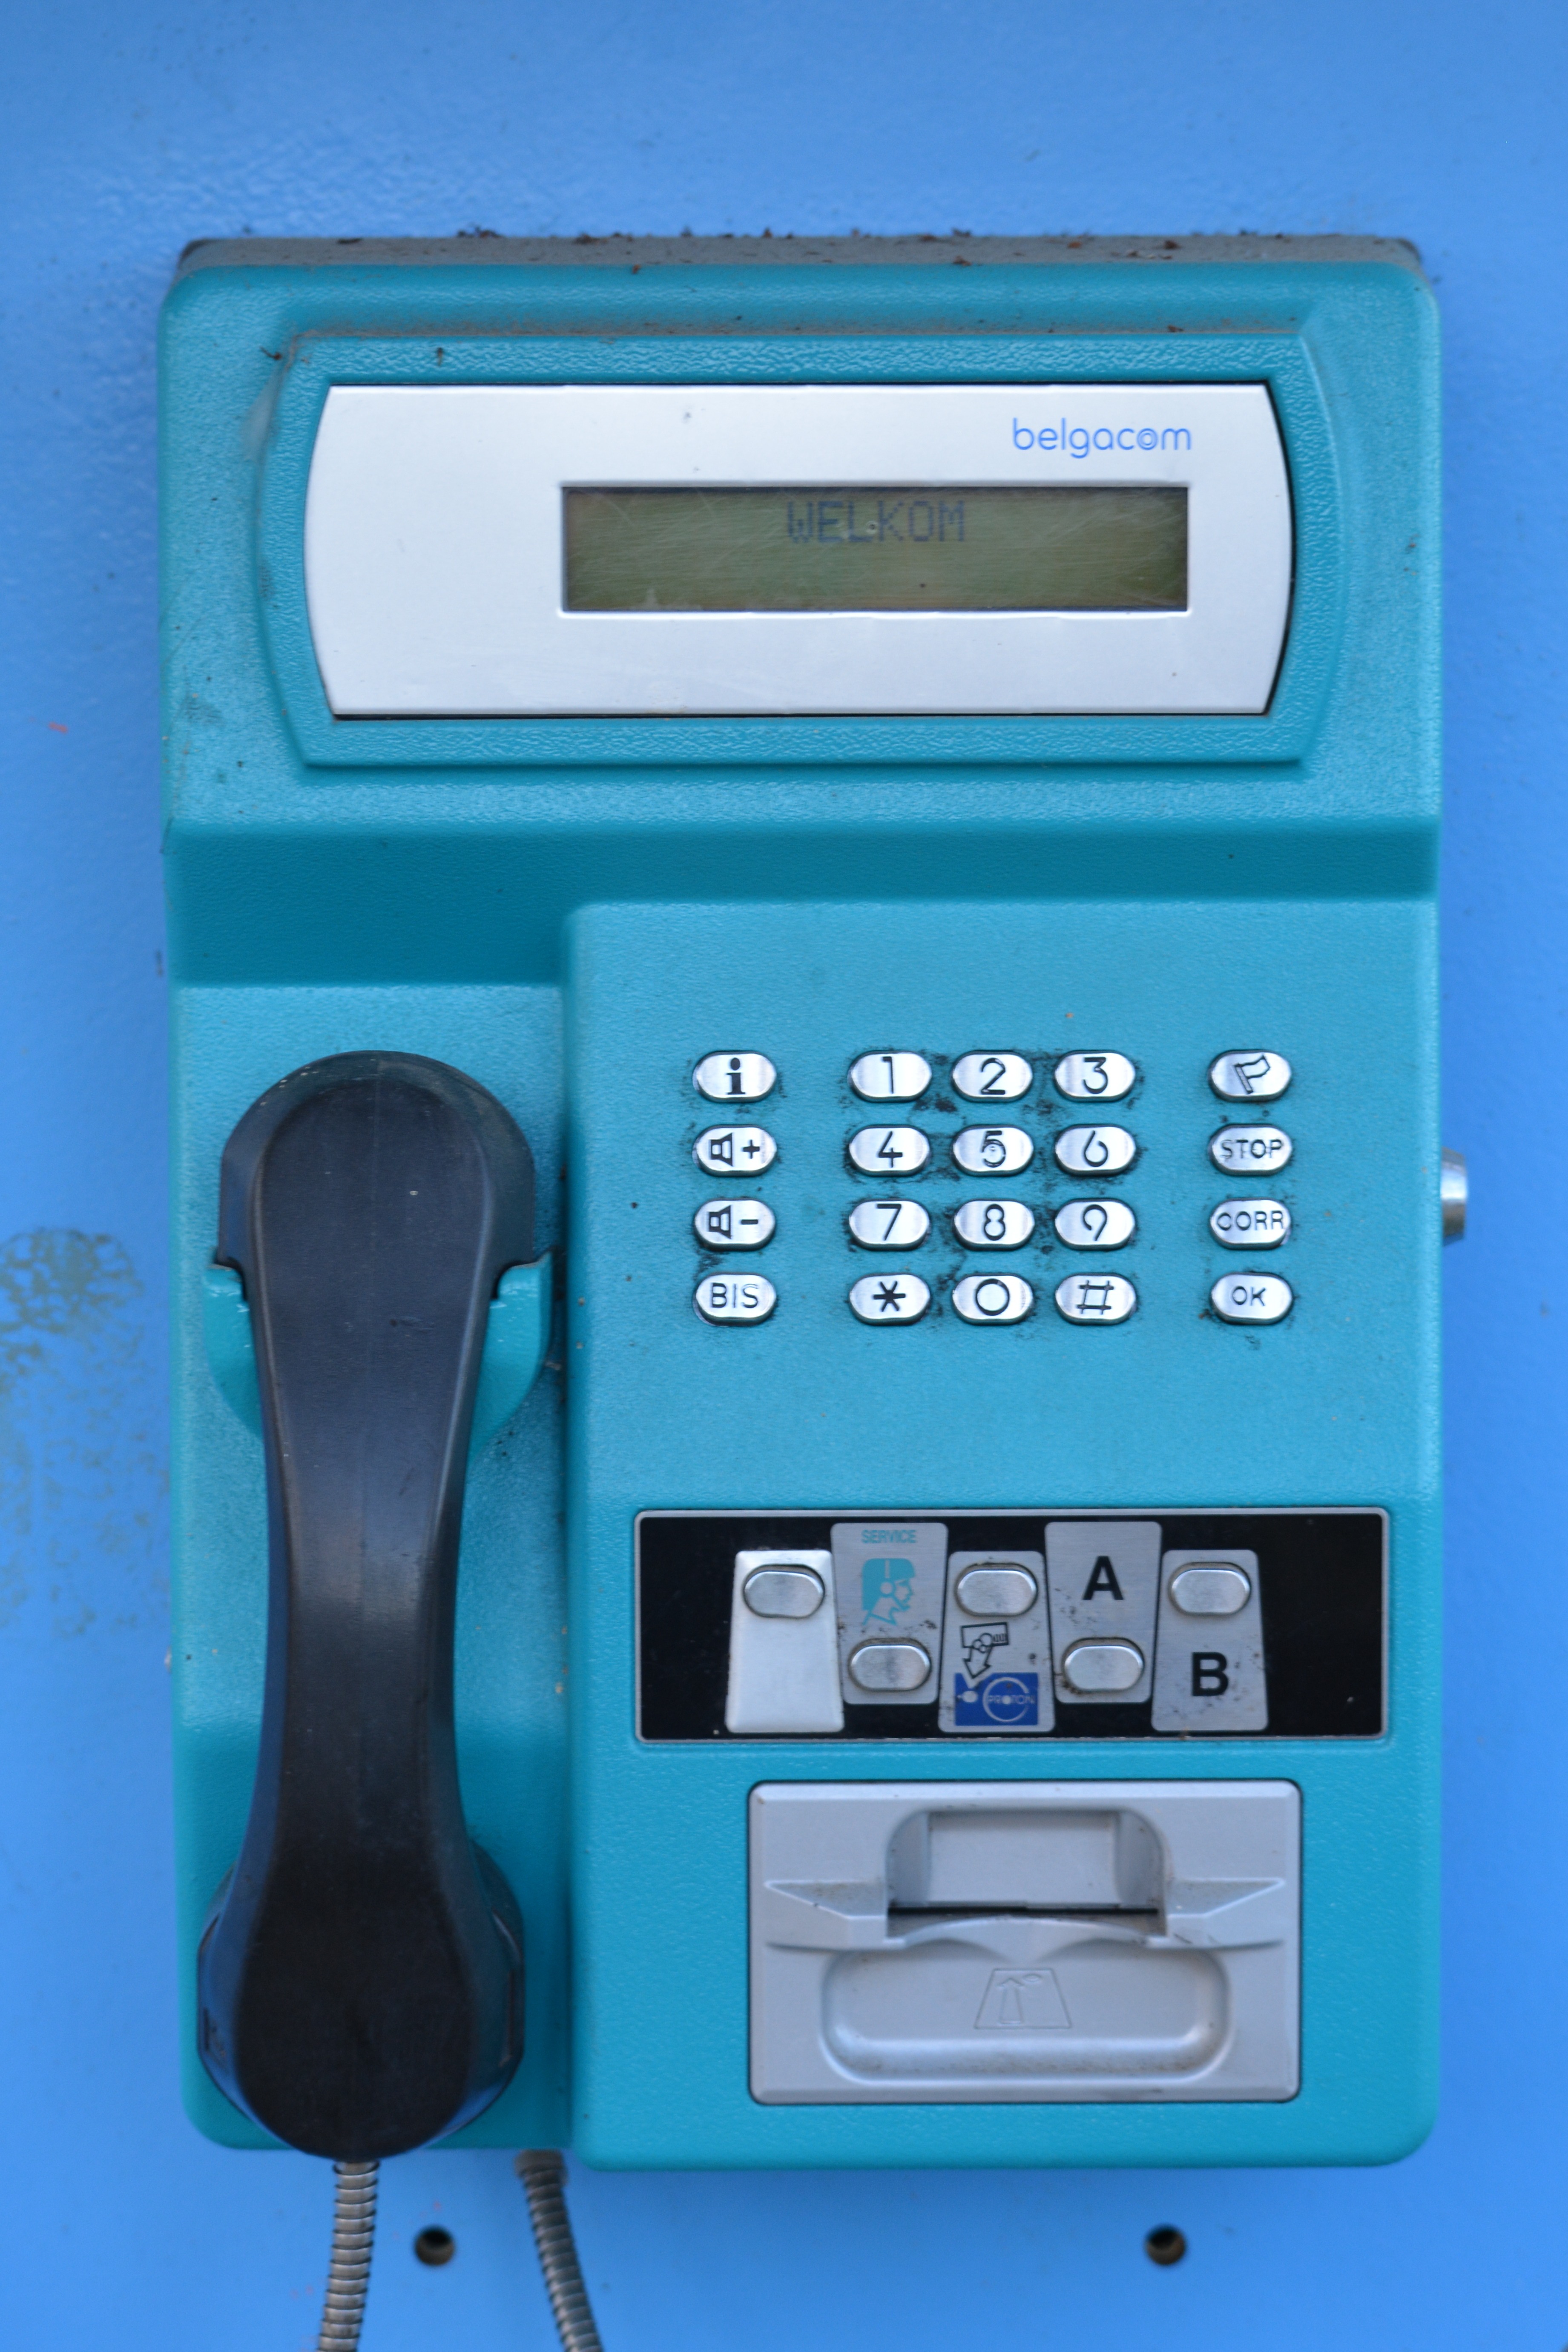
horn, telephone, machine, blue, product, cash, keys, payphone, office equipment, security alarm, pay telephone